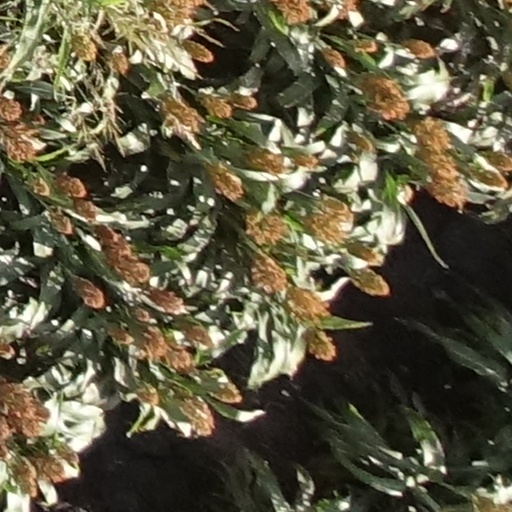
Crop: sorghum